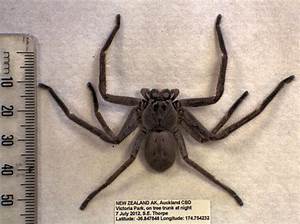
Label: ragno